Indianapolis Cultural Trail

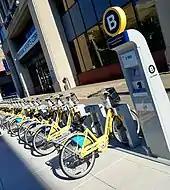
Indiana Pacers Bikeshare station near the trail at West Georgia Street and South Capital Street

Indianapolis Cultural Trail, Inc. operates, maintains, and promotes the city's public bicycle-sharing system, Indiana Pacers Bikeshare, consisting of 50 stations and 525 bicycles. The Cultural Trail, in partnership with BCycle and the Herbert Simon Family Foundation, launched Pacers Bikeshare on April 22, 2014, with an initial 29 stations and 251 bicycles. An expansion was completed on September 5, 2019, nearly doubling available bikes and docking stations. About half of the Indianapolis Cultural Trail's annual $1 million budget is allocated to managing the program, which is self-sustaining through bike rental fees, annual memberships, grants, and sponsorships.